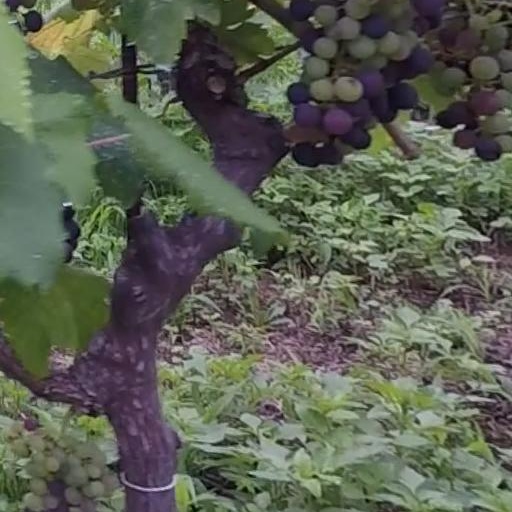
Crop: grape